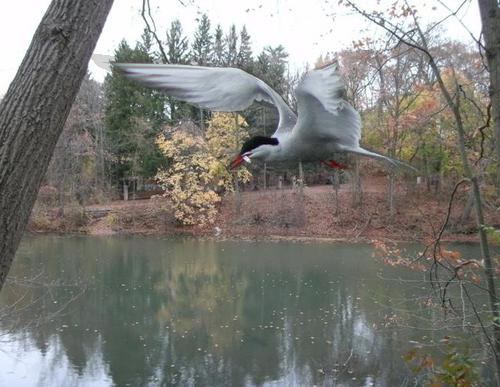
Bird species: Common_Tern
Bird type: waterbird
Background: water